Erislandy Lara

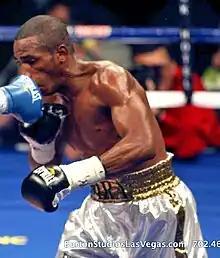
Lara vs. Brewer, 2010

Erislandy Lara Santoya (born 11 April 1983) is a Cuban-American professional boxer. He has held multiple world championships in two weight classes, including the World Boxing Association (WBA) middleweight title since 2023 (Regular version from 2021 to 2023). Previously he held the WBA super welterweight title (Regular and Super versions) between 2014 and 2021.